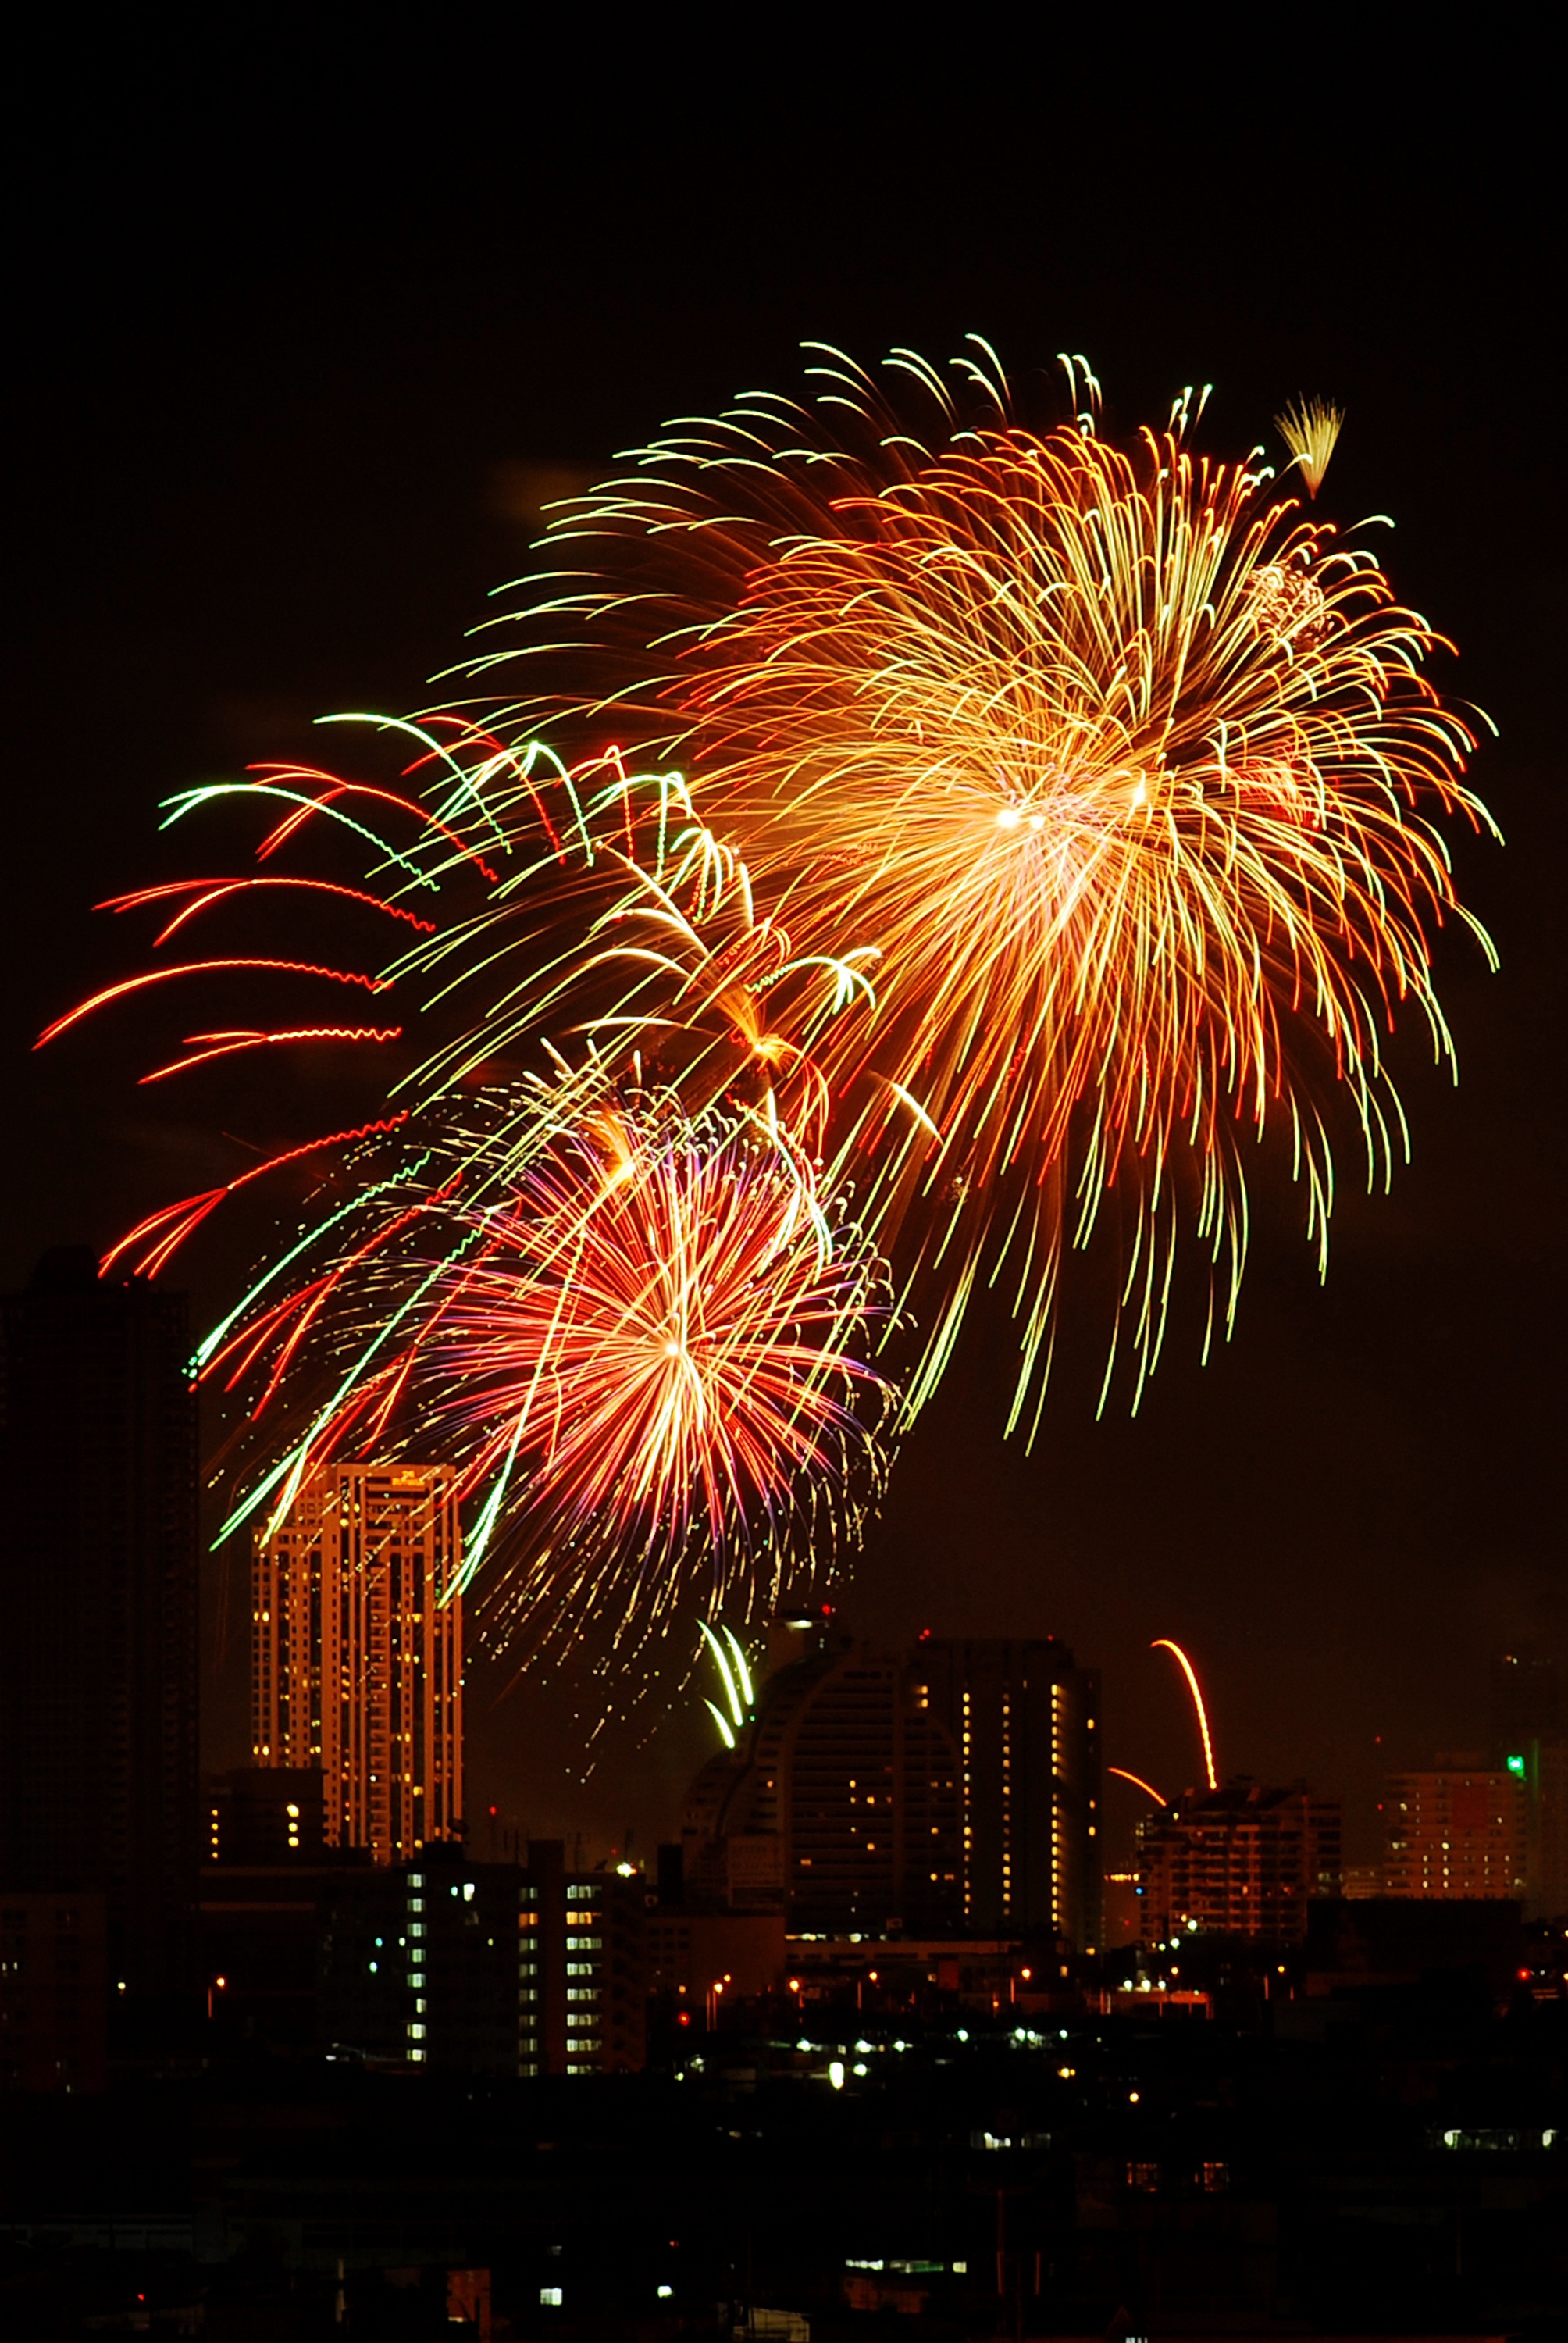
recreation, firework, celebration, thailand, festive, festival, fireworks, event, bangkok, outdoor recreation